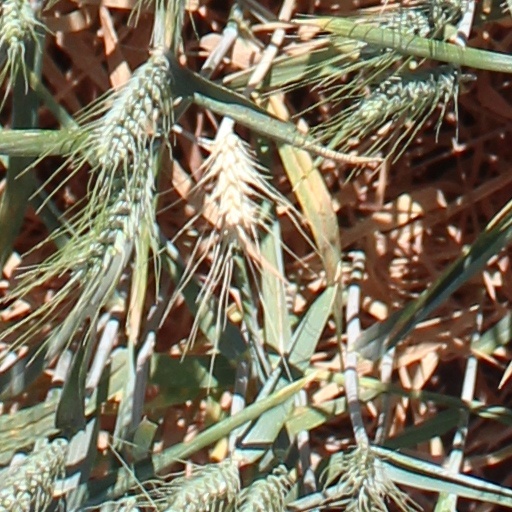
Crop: wheat